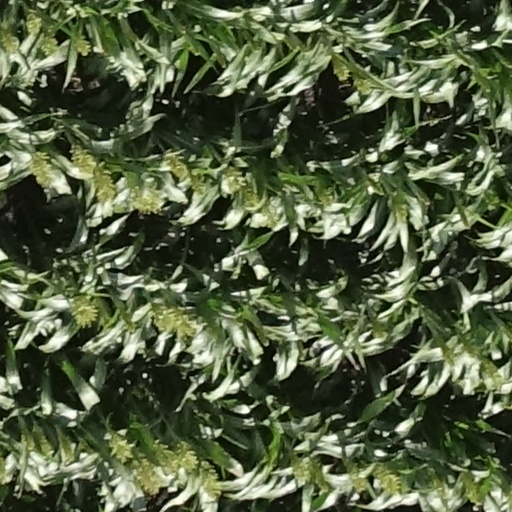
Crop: sorghum